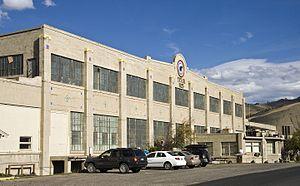
Bâtiment de la Yellowstone Park Transportation Company, Gardiner, Montana, États-Unis